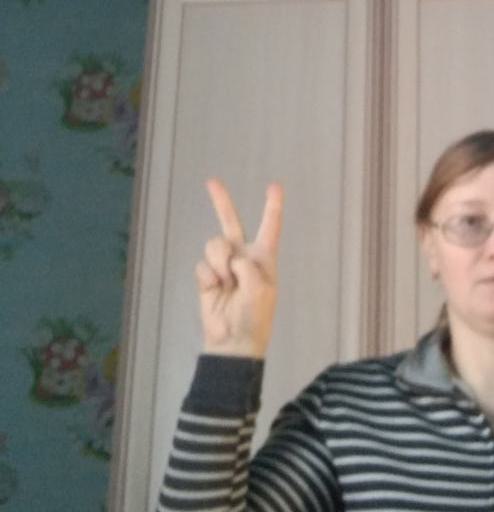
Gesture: peace